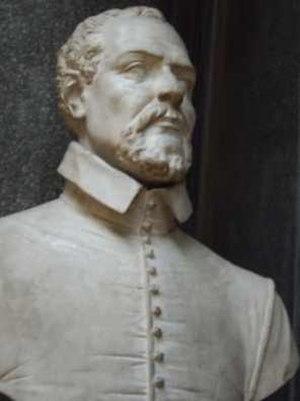
Buste de la galerie des batailles du château de Versailles
La galerie des Batailles est une galerie du musée de l'Histoire de France, située au premier étage de l'aile du Midi du château de Versailles.